Laag (TV series)

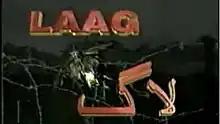
Title screen

Laag is a 1998 Pakistani action crime drama serial that aired on PTV from 1998 until 2000. Its story was based on the issues of Kashmir and mostly shot in Pakistan-administered parts of Kashmir. The serial was written, directed, and produced by Rauf Khalid.